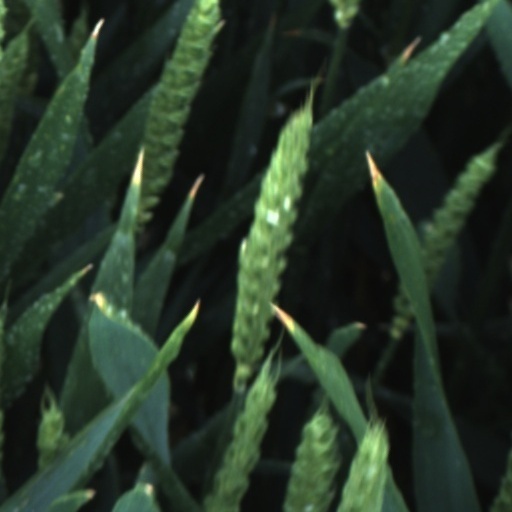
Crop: wheat